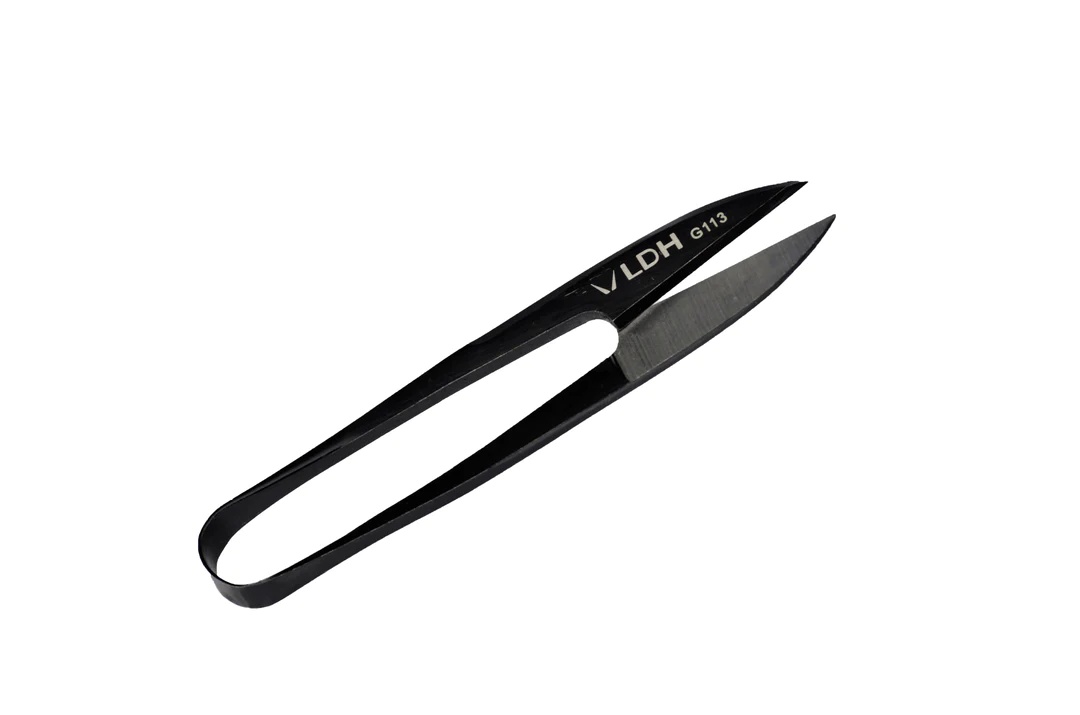
LDH One-Piece Thread Snips
LDH's One-Piece Thread Snip s are based on the design of the oldest scissors in the world: sheep shears! They're lightweight, versatile, and easy to use, and you won't ever have to worry about losing a screw. Most thread snips are made with screws and moving parts; LDH's one-piece design eliminates the chances of any screws or parts becoming lost or broken! Recommended for use with yarn, thread, and very lightweight fabric; they are great for knitters, crocheters, embroiderers, sewists, and quilters. LDH Scissors (L = Love, D = Dedication, H = Happiness) is a family owned Canadian company known for their quality cutting tools.
Brand: LDH
Category: Arts & Entertainment > Hobbies & Creative Arts > Arts & Crafts > Art & Crafting Tools > Craft Cutting & Embossing Tools > Thread & Yarn Cutters > Snip Cutters